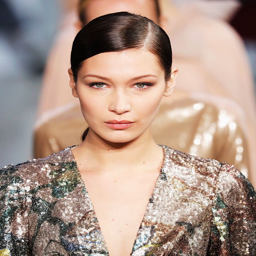
we explain all the biggest beauty trends .